Russia–South Africa relations

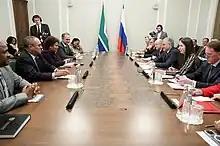
Nosiviwe Mapisa-Nqakula and Vyacheslav Volodin at the “Russia-Africa” parliamentary conference in Moscow on 17 March 2023

In response to the 2014 annexation of Crimea by the Russian Federation, the Zuma administration avoided criticizing Russia, arguing instead for BRICS members to unite in order to defend common interests of the group.